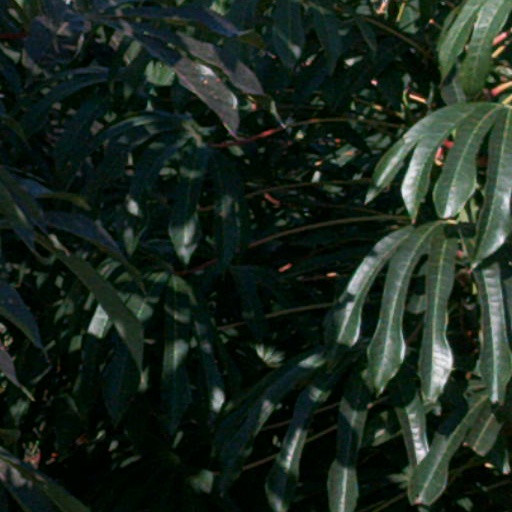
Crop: cassava